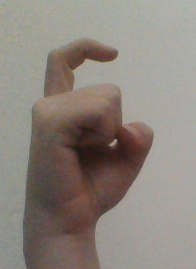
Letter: ra